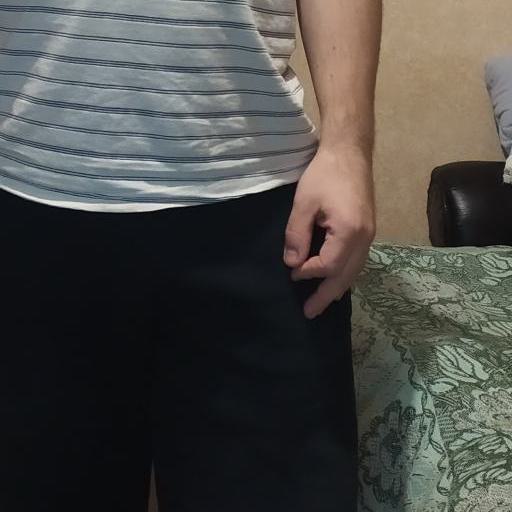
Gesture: no_gesture